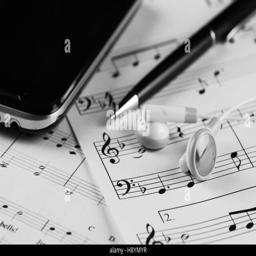
sheet music with a number of accessories